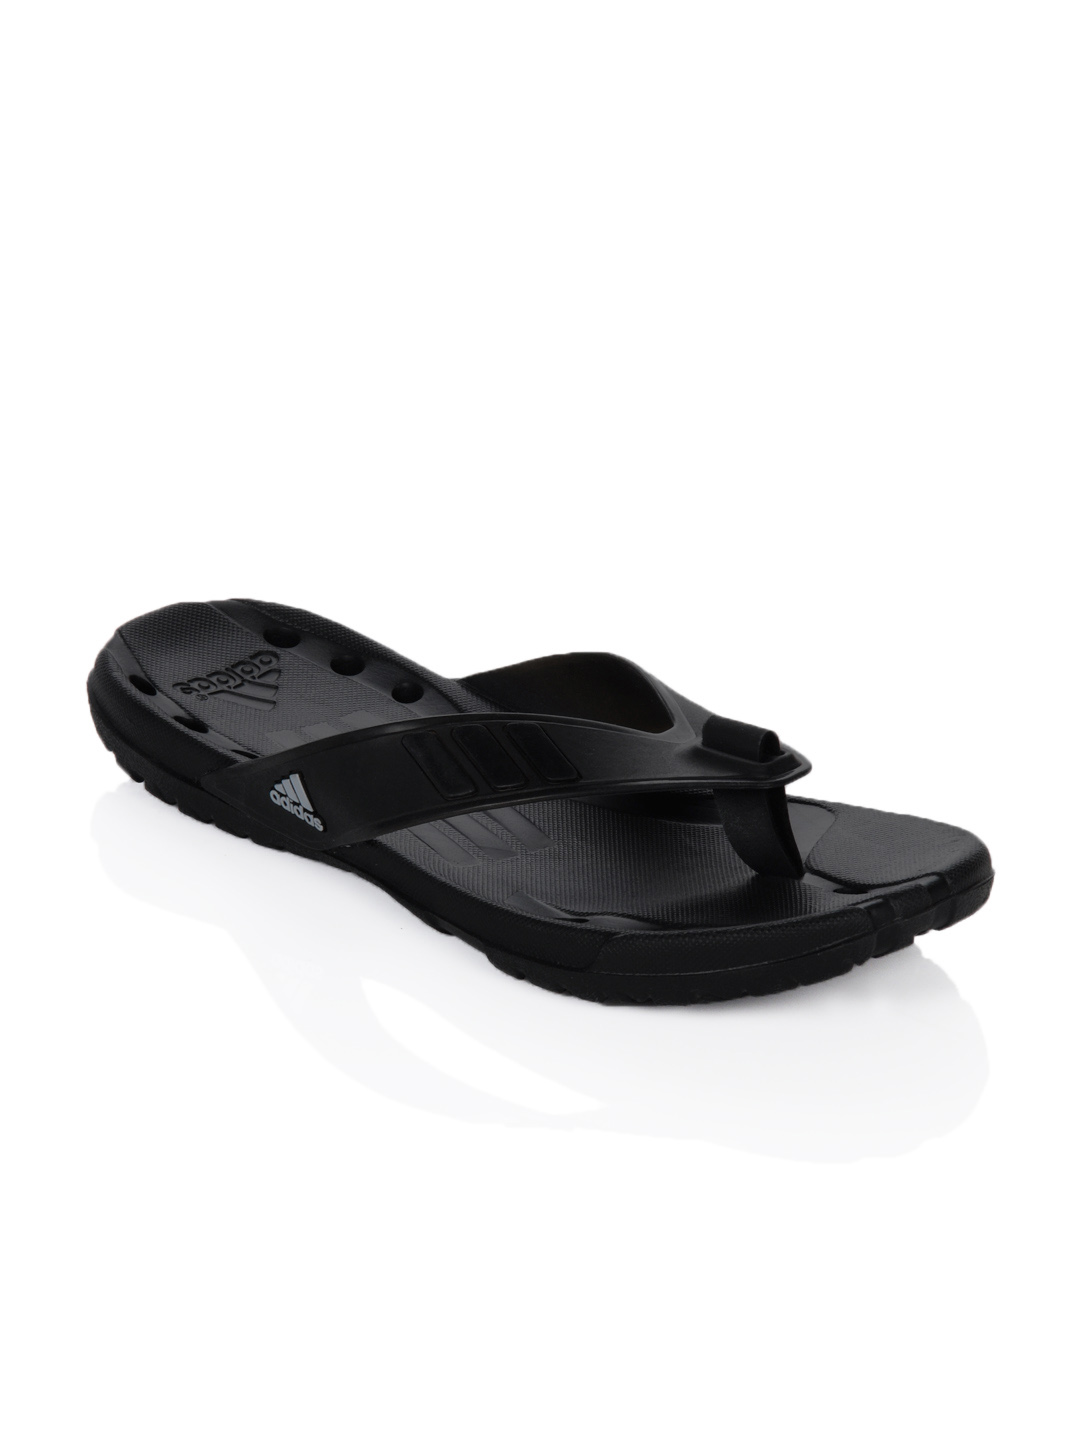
ADIDAS Men Caruvo Thong Black Flip Flop
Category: Footwear / Flip Flops / Flip Flops
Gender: Men
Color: Black
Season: Summer 2012
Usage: Casual